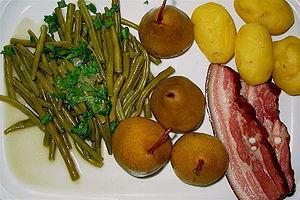
La cuisine allemande est une cuisine riche en diversité. Au-delà des stéréotypes concernant la consommation de bière, porc, choux et pommes de terre, elle développe une cuisine aux ingrédients multiples, mariant le sucré et le salé. Elle possède en outre un volet gastronomique et des chefs de renom.